Diet of Worms (1495)

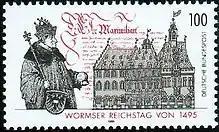
Diet of Worms, 1495 (1995 German postage stamp)

At the Diet of Worms in 1495, the foundation stone was laid for a comprehensive reform ("Reichsreform") of the Holy Roman Empire. Even though several elements of the reforms agreed by the Imperial Diet ("Reichstag") at Worms did not last, they were nevertheless highly significant in the further development of the empire. They were intended to alter its structure and constitutional ordinances in order to resolve the problems of imperial government that had become evident.